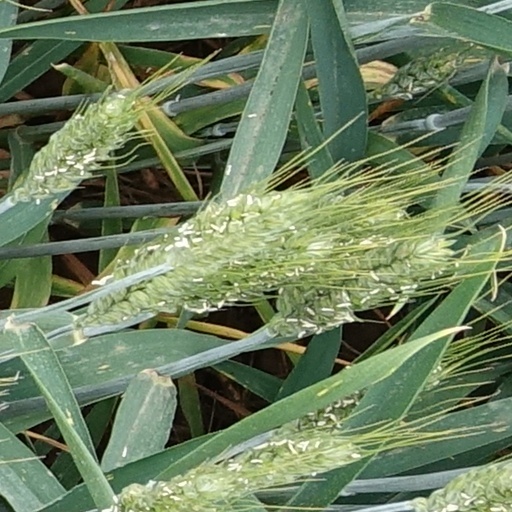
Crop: wheat